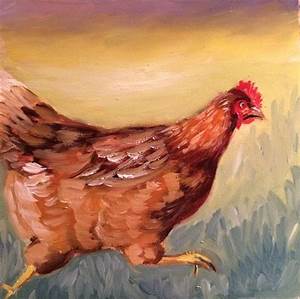
Label: gallina